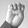
ASL letter: E